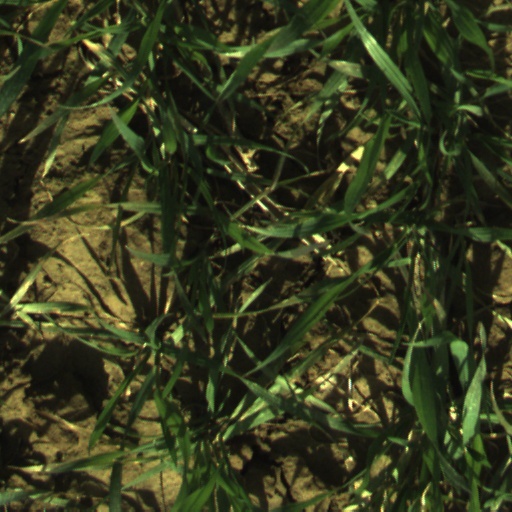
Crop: wheat